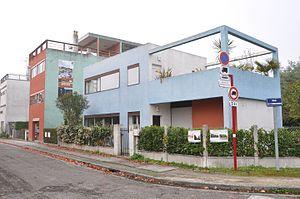
Cité Frugès, à Pessac, 1924-1926, par Le Corbusier, inscrit au Patrimoine mondial de l'Unesco en 2016
Charles-Édouard Jeanneret-Gris, plus connu sous le pseudonyme Le Corbusier, est un architecte, urbaniste, décorateur, peintre, sculpteur et auteur suisse naturalisé français en 1930, né le 6 octobre 1887 à La Chaux-de-Fonds et mort le 27 août 1965 à Roquebrune-Cap-Martin.
La Cité Frugès - Le Corbusier, à Pessac, dans la banlieue de Bordeaux, est l’un des deux lotissements construite par l’architecte français d'origine suisse Le Corbusier en 1926 pour le compte de l’industriel sucrier Henry Frugès. Ce dernier fit aussi réaliser l'hôtel Frugès à Bordeaux. La cité est inscrite, avec 16 autres œuvres architecturales de Le Corbusier, sur la liste du patrimoine mondial de l'UNESCO en 2016.